Dhondup Wangchen

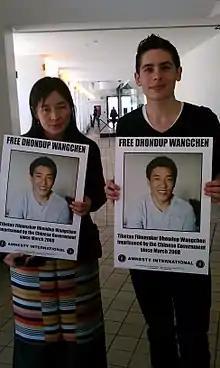
Dhondup Wangchen's wife Lhamo Tso (left) protesting on his behalf

He served his full six-year sentence and was released from prison on 5 June 2014. In December 2017 Wangchen escaped from China to the United States, arriving in San Francisco on 25 December, where his wife and children live, having been granted political asylum in the United States in 2012.